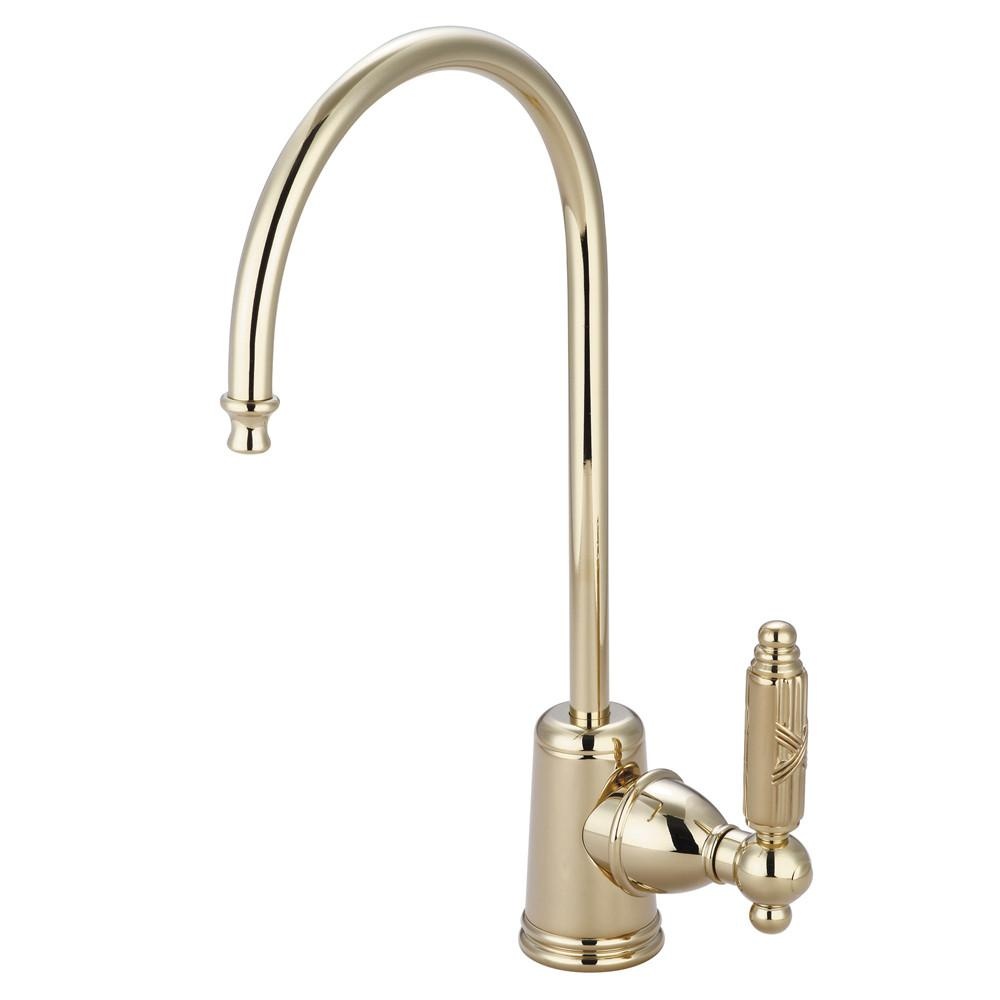
Kingston Brass Polished Brass Georgian kitchen water filtration faucet KS7192GL
Kingston Brass Polished Brass Georgian kitchen water filtration faucet KS7192GL: This Georgian Water Filtration Faucet is built to last. The highest quality standards are used to precision manufacturer a top of the line product. Important features of this BRAND NEW Fixture: Complete Item! Everything necessary for installation is included. - Solid Metal Lever Handle - Matching Accessories Available - Easy to Install - Installation instructions included - Georgian kitchen water filtration faucet - High Quality Brass Construction - Max 2.2 GPM/8.3 LPM Water Flow Rate at 60 PSI (ASME Standard) - Trouble Free Ceramic Cartridge - The water filtration faucet from Georgian features a classic-style design that complements the traditional decor. The solid brass construction provides long-lasting use, reliable performance and features a well-detailed hand lever with a long gooseneck spout. - Polished Brass premier finish designed to resist fading and tarnishing. This fixture is manufactured by Kingston Brass and is part of their Georgian collection. Kingston Brass Polished Brass Georgian kitchen water filtration faucet KS7192GL Product Information: Georgian Water Filtration Faucet 100% BRAND NEW, never before used, sold in the original packaging with manufacturer's warranty in tact. Kingston Brass Georgian Collection Color / Finish: Polished Brass Brand: Kingston Brass COMPLETE ITEM: Everything necessary for installation is included! Georgian kitchen water filtration faucet High Quality Brass Construction Max 2.2 GPM/8.3 LPM Water Flow Rate at 60 PSI (ASME Standard) Trouble Free Ceramic Cartridge View other items in this category View similar finish items in this category View all items with similar handles and finish The water filtration faucet from Georgian features a classic-style design that complements the traditional decor. The solid brass construction provides long-lasting use, reliable performance and features a well-detailed hand lever with a long gooseneck spout. Solid Metal Lever Handle Need Inspiration, Check out our Top Sellers! Click Here to View Product Spec Sheet Click Here to View Product Installation Instructions Click Here to View Product Parts Breakdown Why Buy From FaucetList ? Manufacturer and Warranty Faucetlist.com is an authorized Kingston Brass dealer so this fixture includes the comprehensive 10 year manufacturer's warranty against all defects. This warranty guarantees all faucets to be leak and drip free during normal installation and use. Basically if anything goes wrong anytime in the next 10 years you are covered - free of charge! Based on our experience, Warranty claims are few and far between - These products are built to last! One of the fastest growing brands in the industry today, Kingston Brass offers products that are affordable without compromising the quality of their design. Kingston Brass products include all the attractive aspects of a more expensive brand yet offer all this at a significantly lower price. Kingston Brass represents a great VALUE. If a solid, heavy, well-made product at a fair price is what you are after, you need look no further! Faucetlist.com has been a Kingston Brass authorized distributor for over 10 years. In that time we have sold thousands of Kingston Brass products. With this line of fixtures we have experienced a very high level of customer satisfaction and a very low return rate. SKU: KS7192GL, MPN: 'KS7192GL, UPC: '663370099359
Brand: Kingston Brass
Category: Hardware > Plumbing > Water Dispensing & Filtration